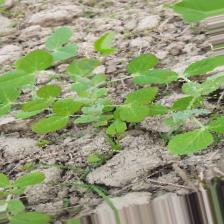
Label: Powdery Mildew